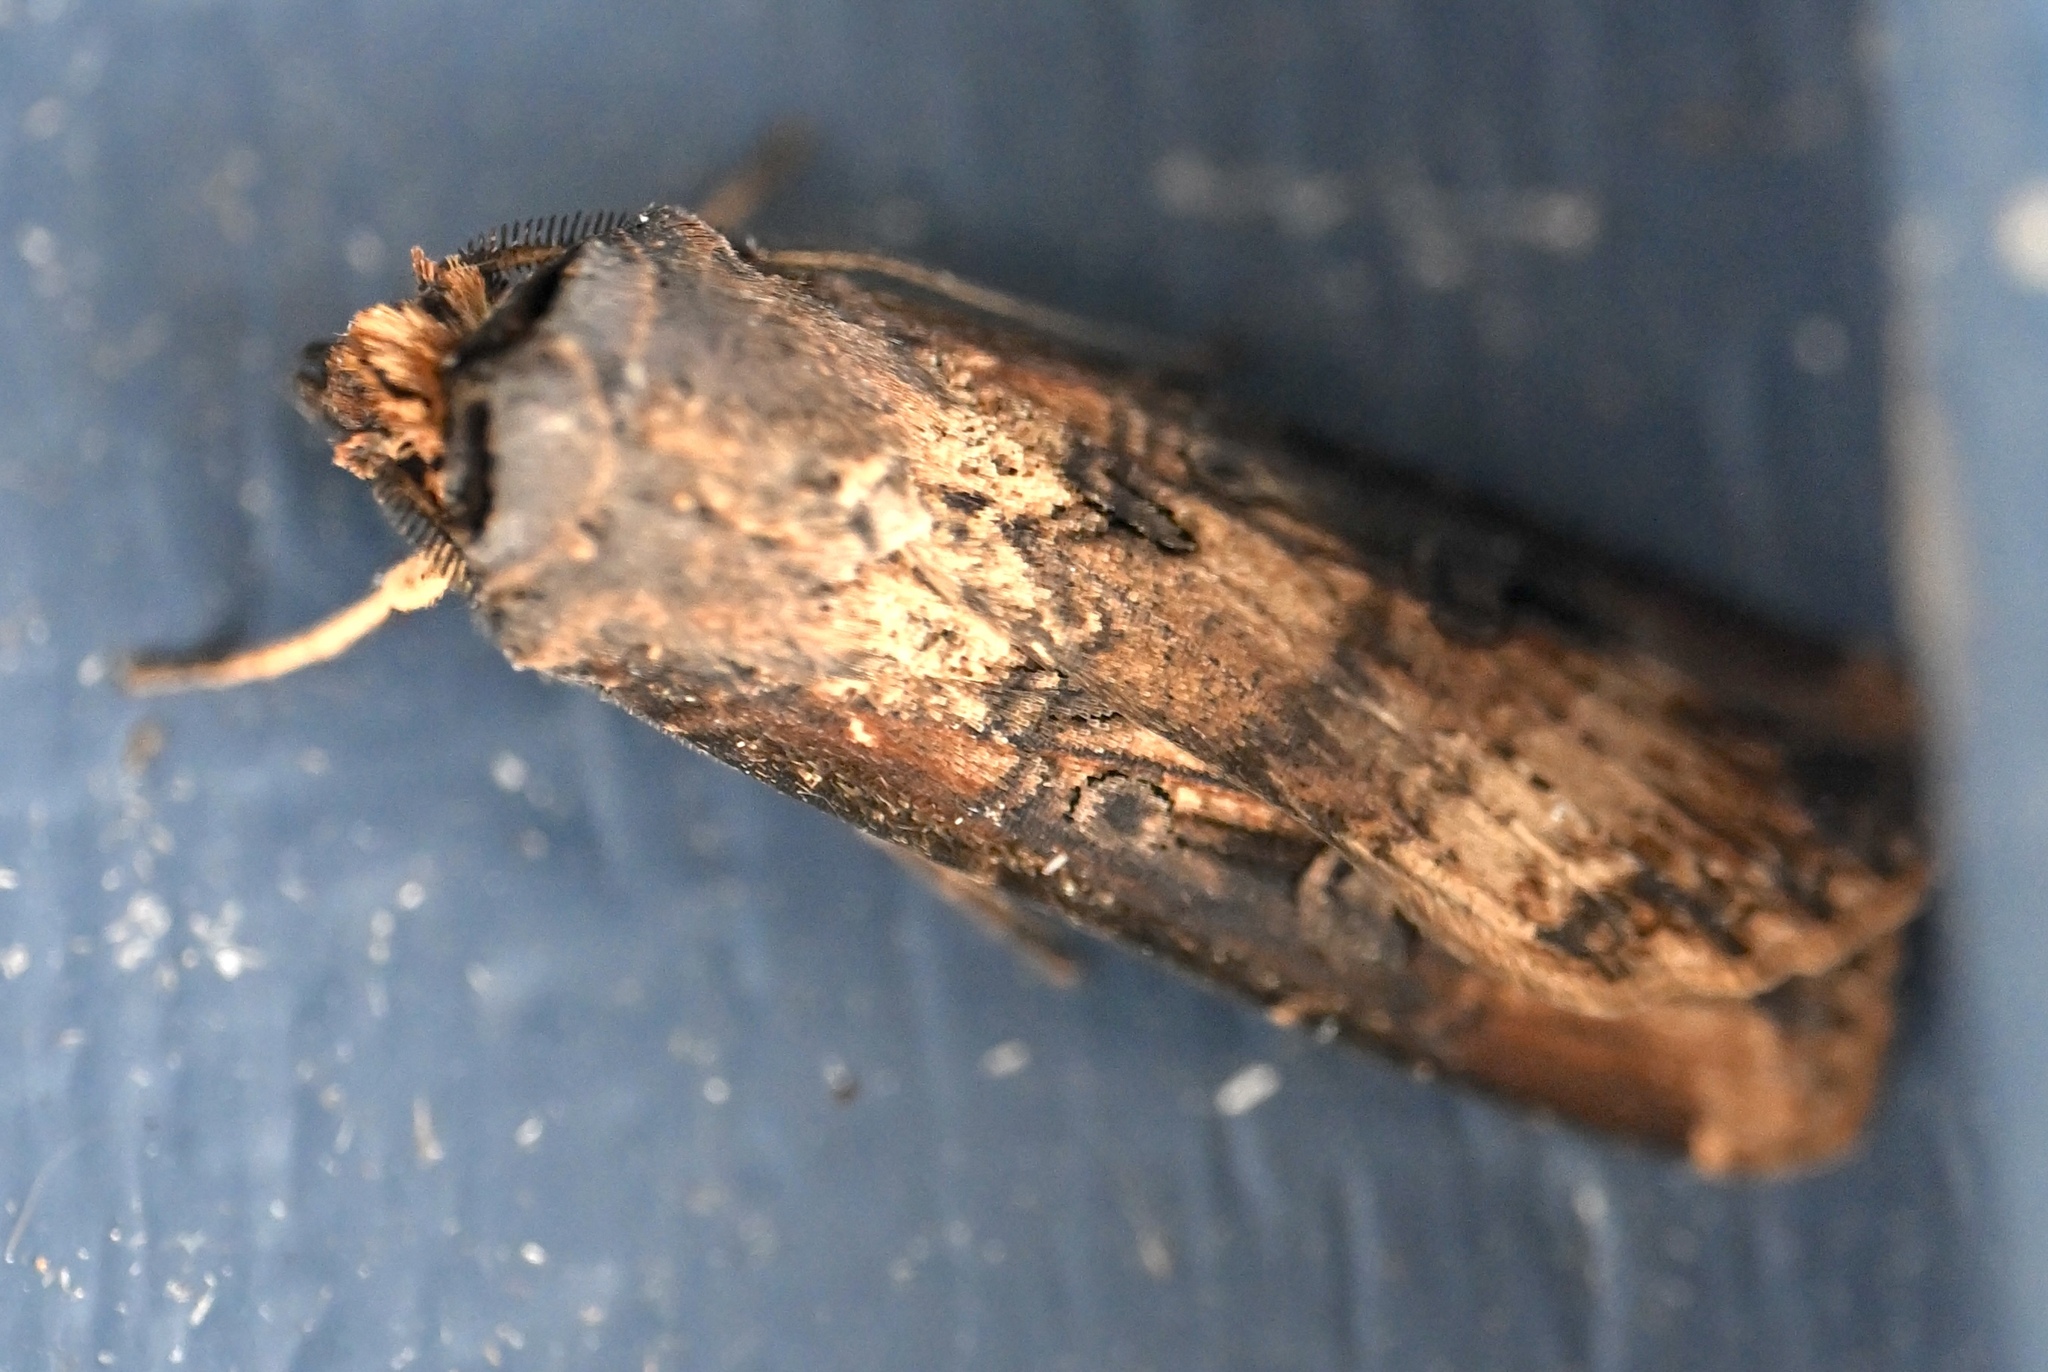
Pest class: cutworms